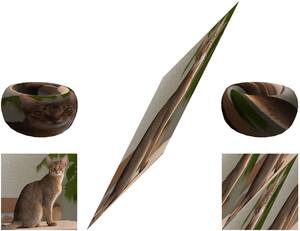
En mathématiques, l'application chat d'Arnold est une certaine bijection du tore vers lui-même.